Quran translations

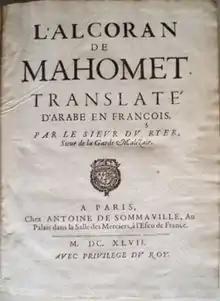

The first Modern Greek translation was done by Gerasimos Pentakis in 1886, after receiving royal approval from George I of Greece. A second edition was published in 1928. Another three were published in 1958, 1980 and 2002, the most recent was done from Persa Koumoutsi. There is also an online translation. In Greek, there is also the 9th century translation of Nicetas Byzantios referred earlier in the article.